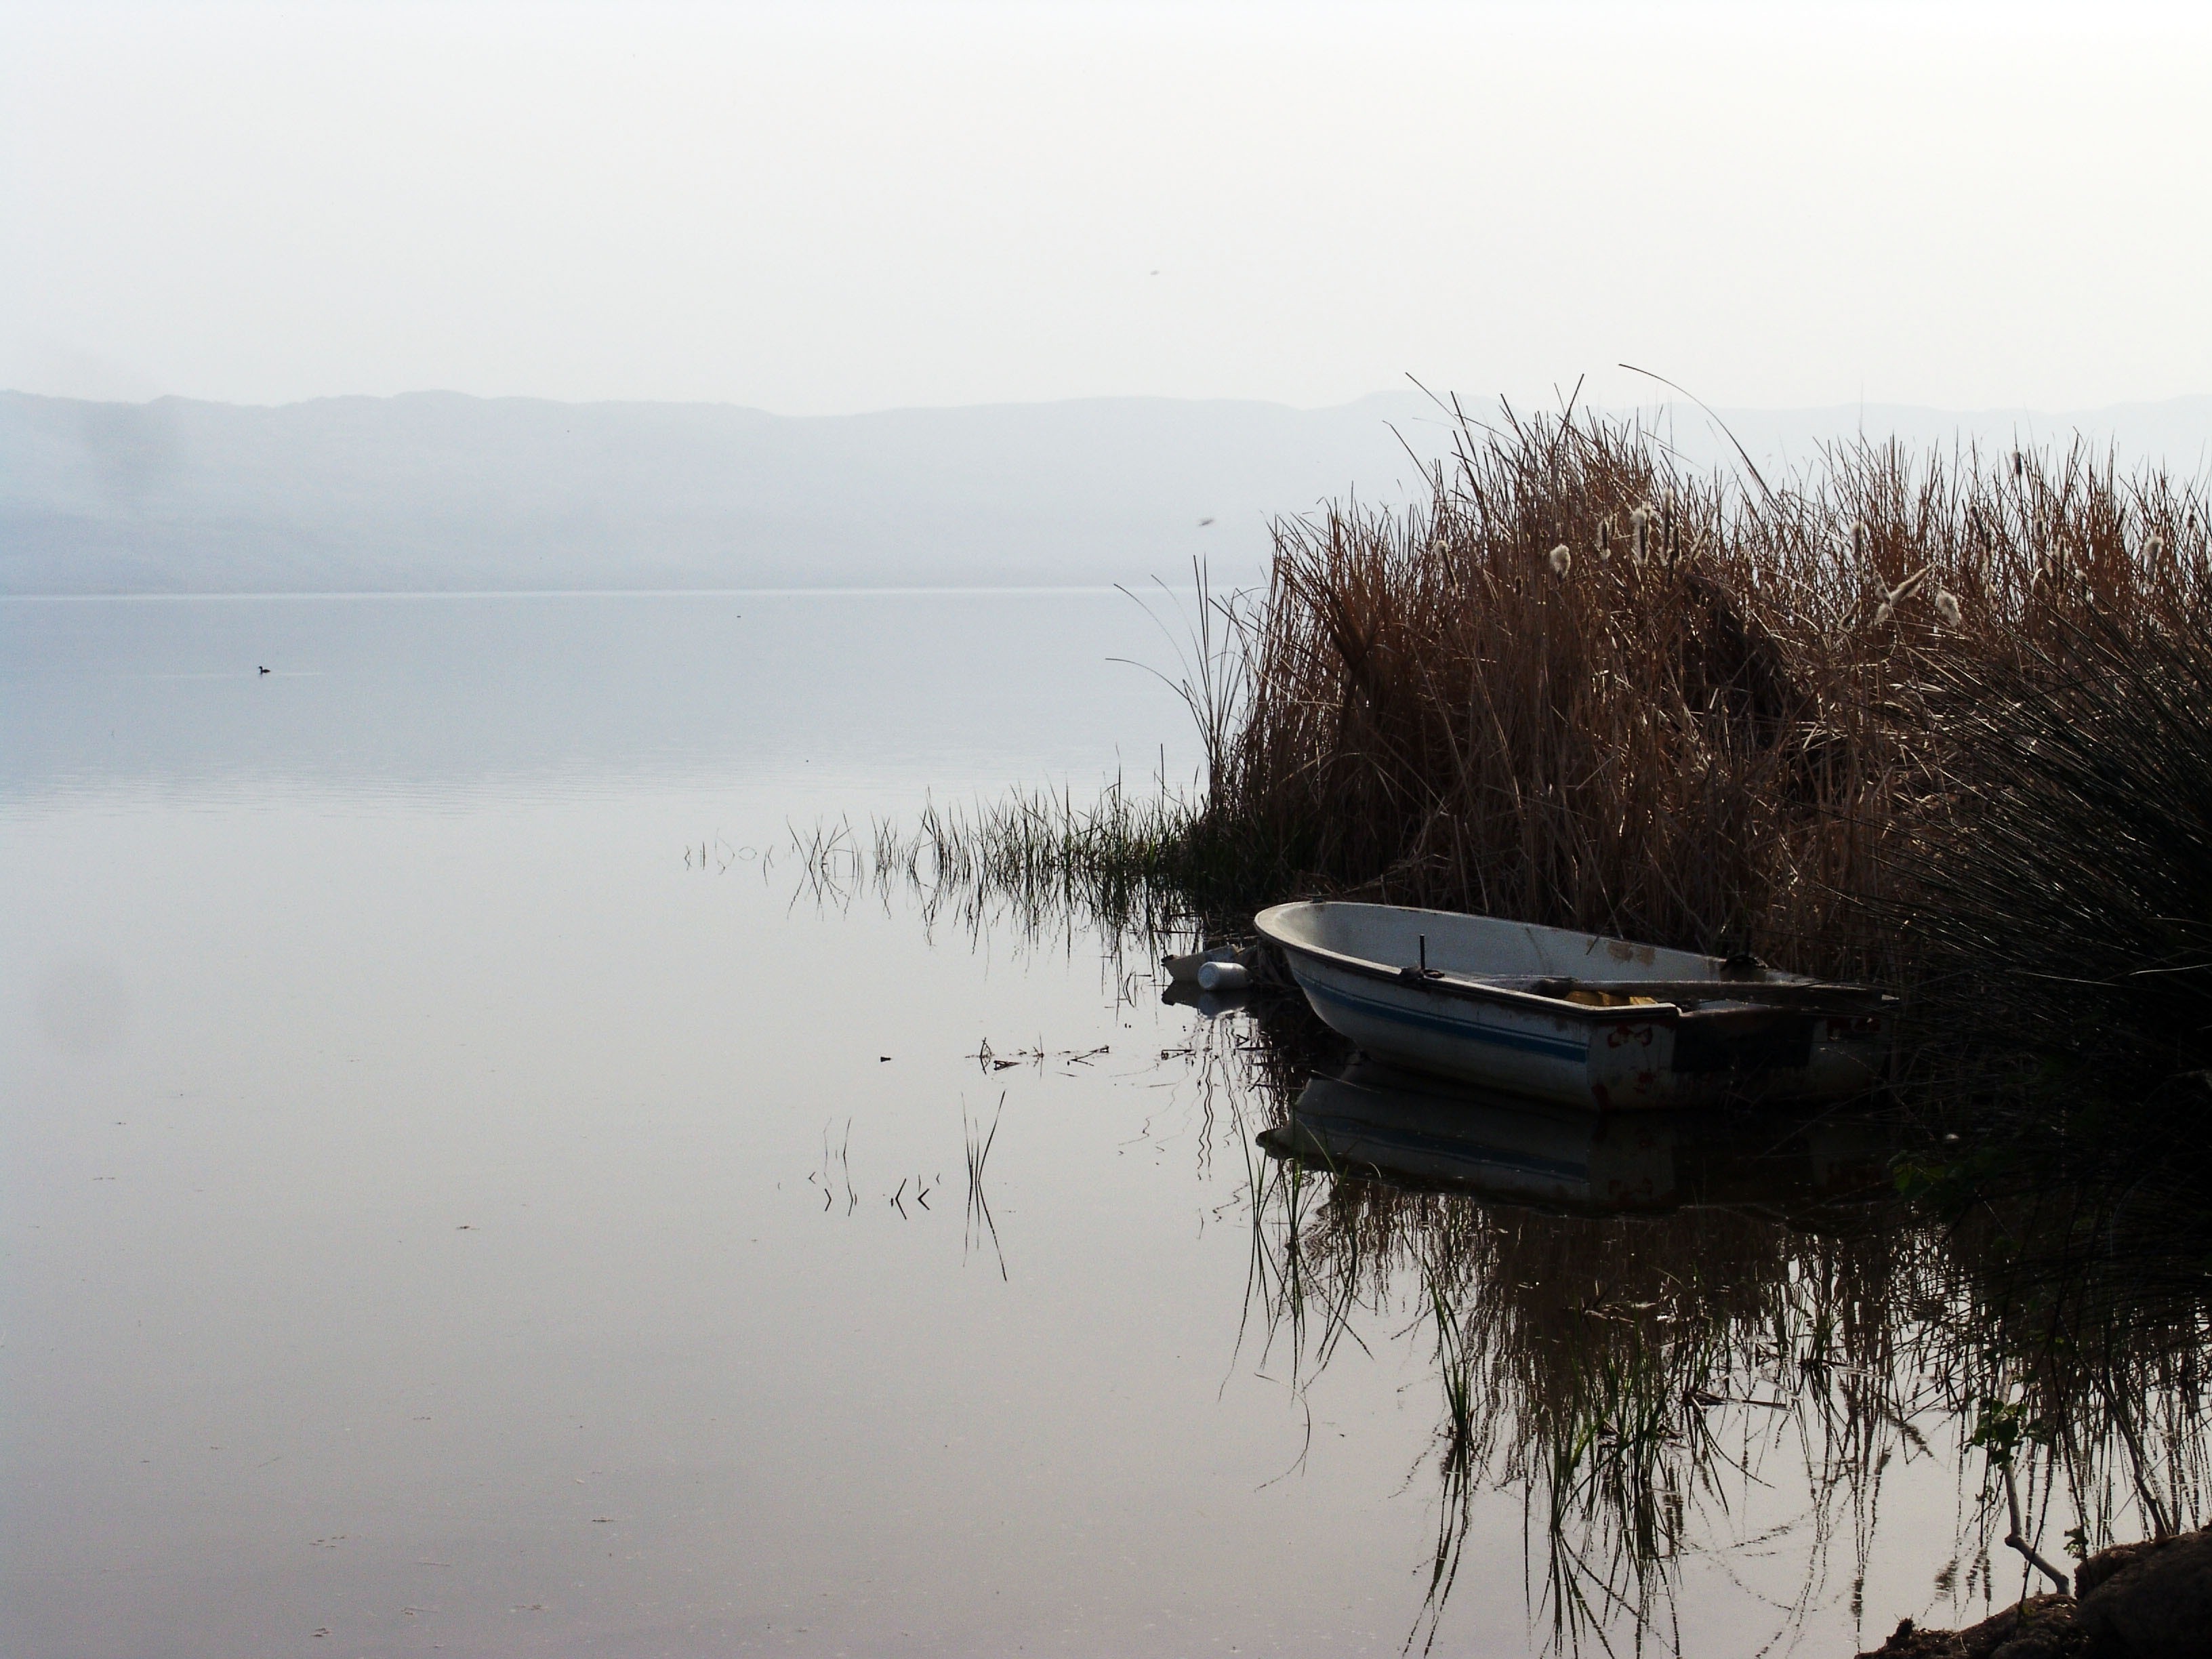
sea, water, nature, mist, boat, morning, shore, lake, dawn, river, foggy, dusk, reflection, vehicle, peaceful, calm, reservoir, waterway, body of water, misty, turkey, wetland, reeds, loch, iznik, atmospheric phenomenon